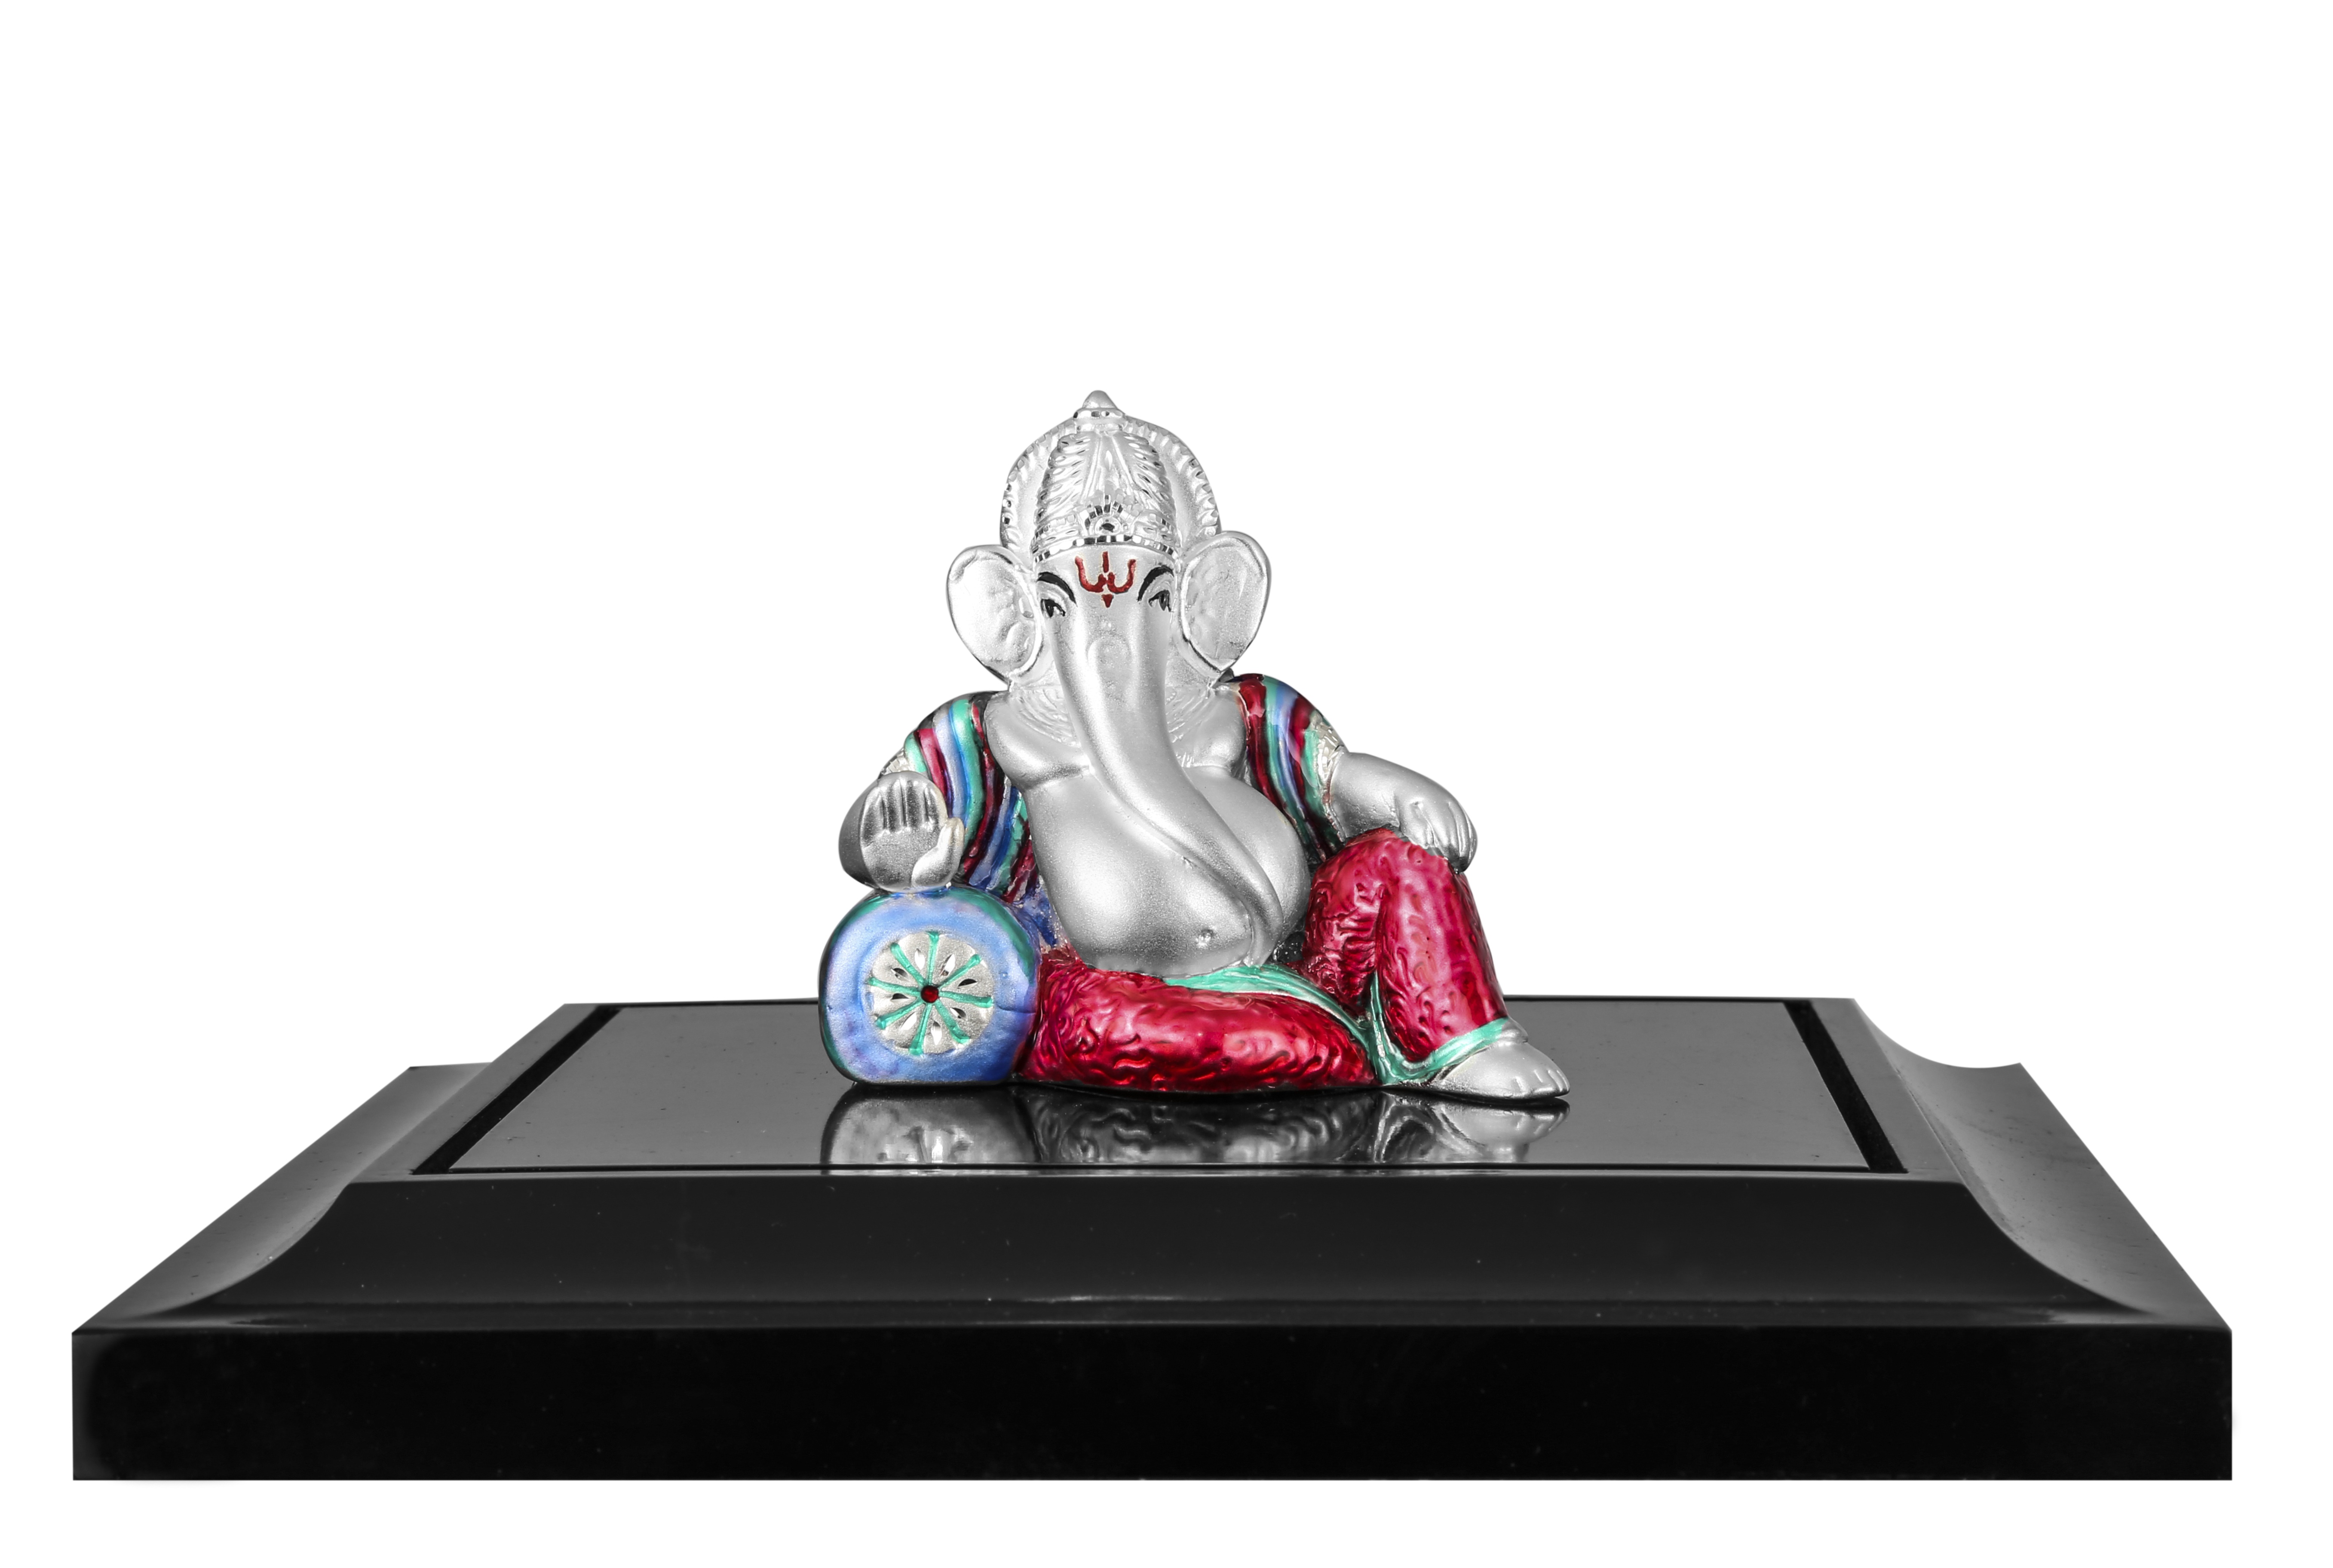
monument, statue, decoration, religion, toy, sculpture, illustration, faith, figurine, culture, worship, action figure, hindu, indian, trophy, god, devotion, cartoon, mythology, lord, hinduism, idol, ganesha, ganesh, ganapati, ganpati